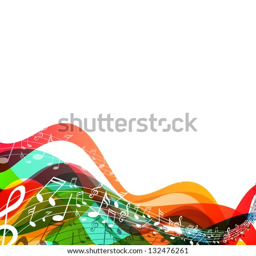
vector illustration of an abstract background with music notes